Miniature Railway at Silver Lake, Ohio

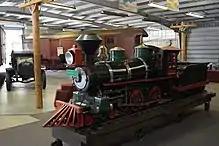
"Little General" steam locomotive at Travel Town Museum

The Miniature Railway at Silver Lake, Ohio was a gauge miniature railway inaugurated by the Lodge family in 1902 at Silver Lake, Ohio.